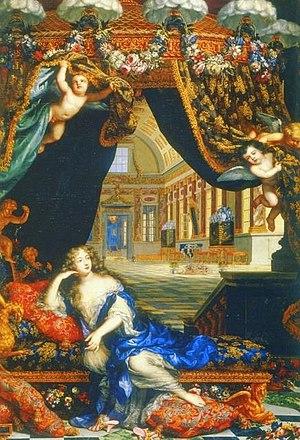
Mme de Montespan allongée dans son château de Clagny, vers 1675-1680.
Le château de Clagny est un édifice, aujourd'hui disparu, situé alors, dans la commune de Versailles, dans le département français des Yvelines en région Île-de-France.
Henri Gascar était un portraitiste de nationalité française, qui a notamment connu un succès artistique en Angleterre pendant le règne de Charles II. Avant de rentrer à Paris, il peignit à la cour de nombreuses femmes influentes, notamment plusieurs maîtresses du roi. Il a ensuite déménagé à Rome, où il est décédé en 1701.